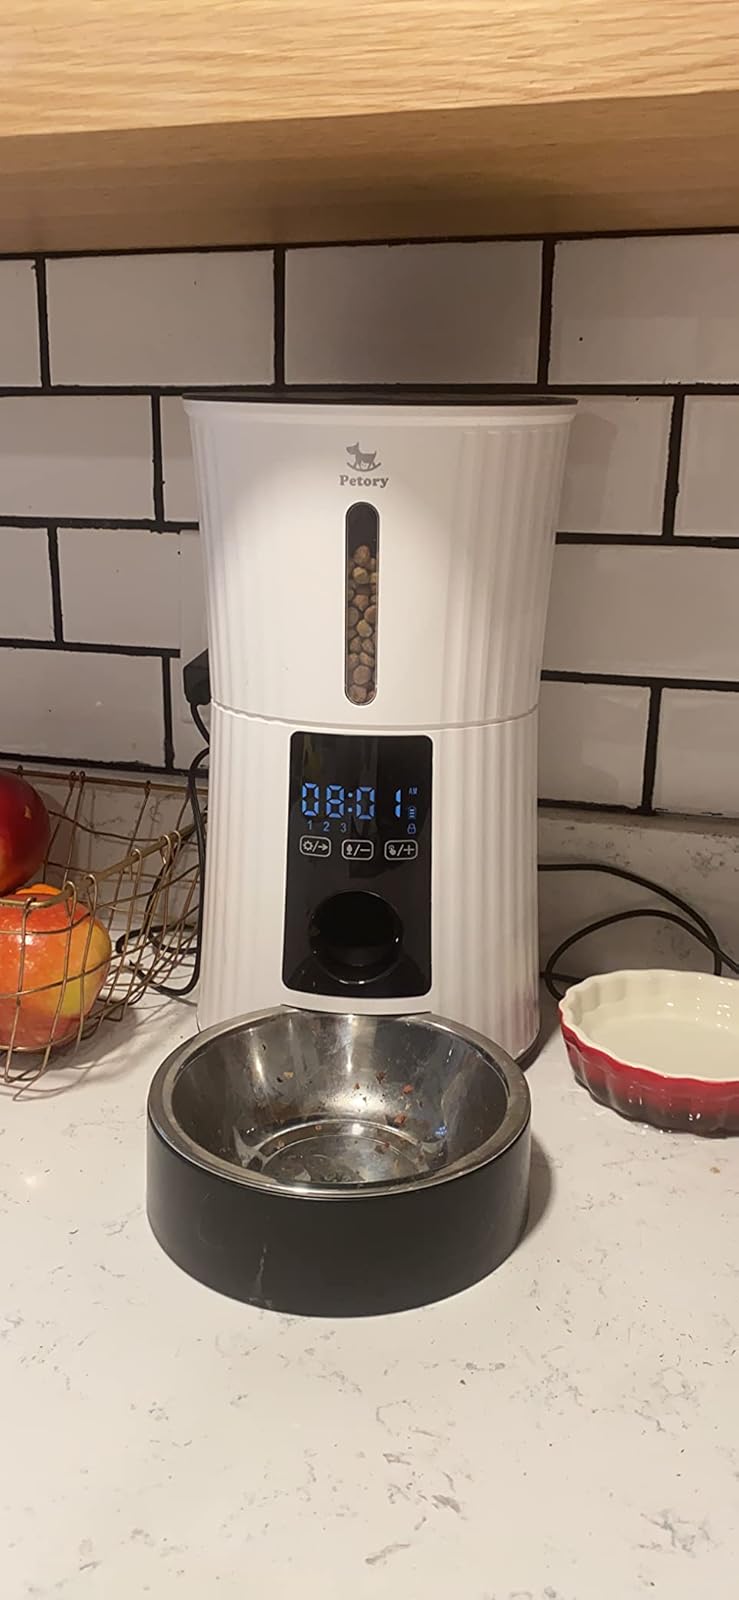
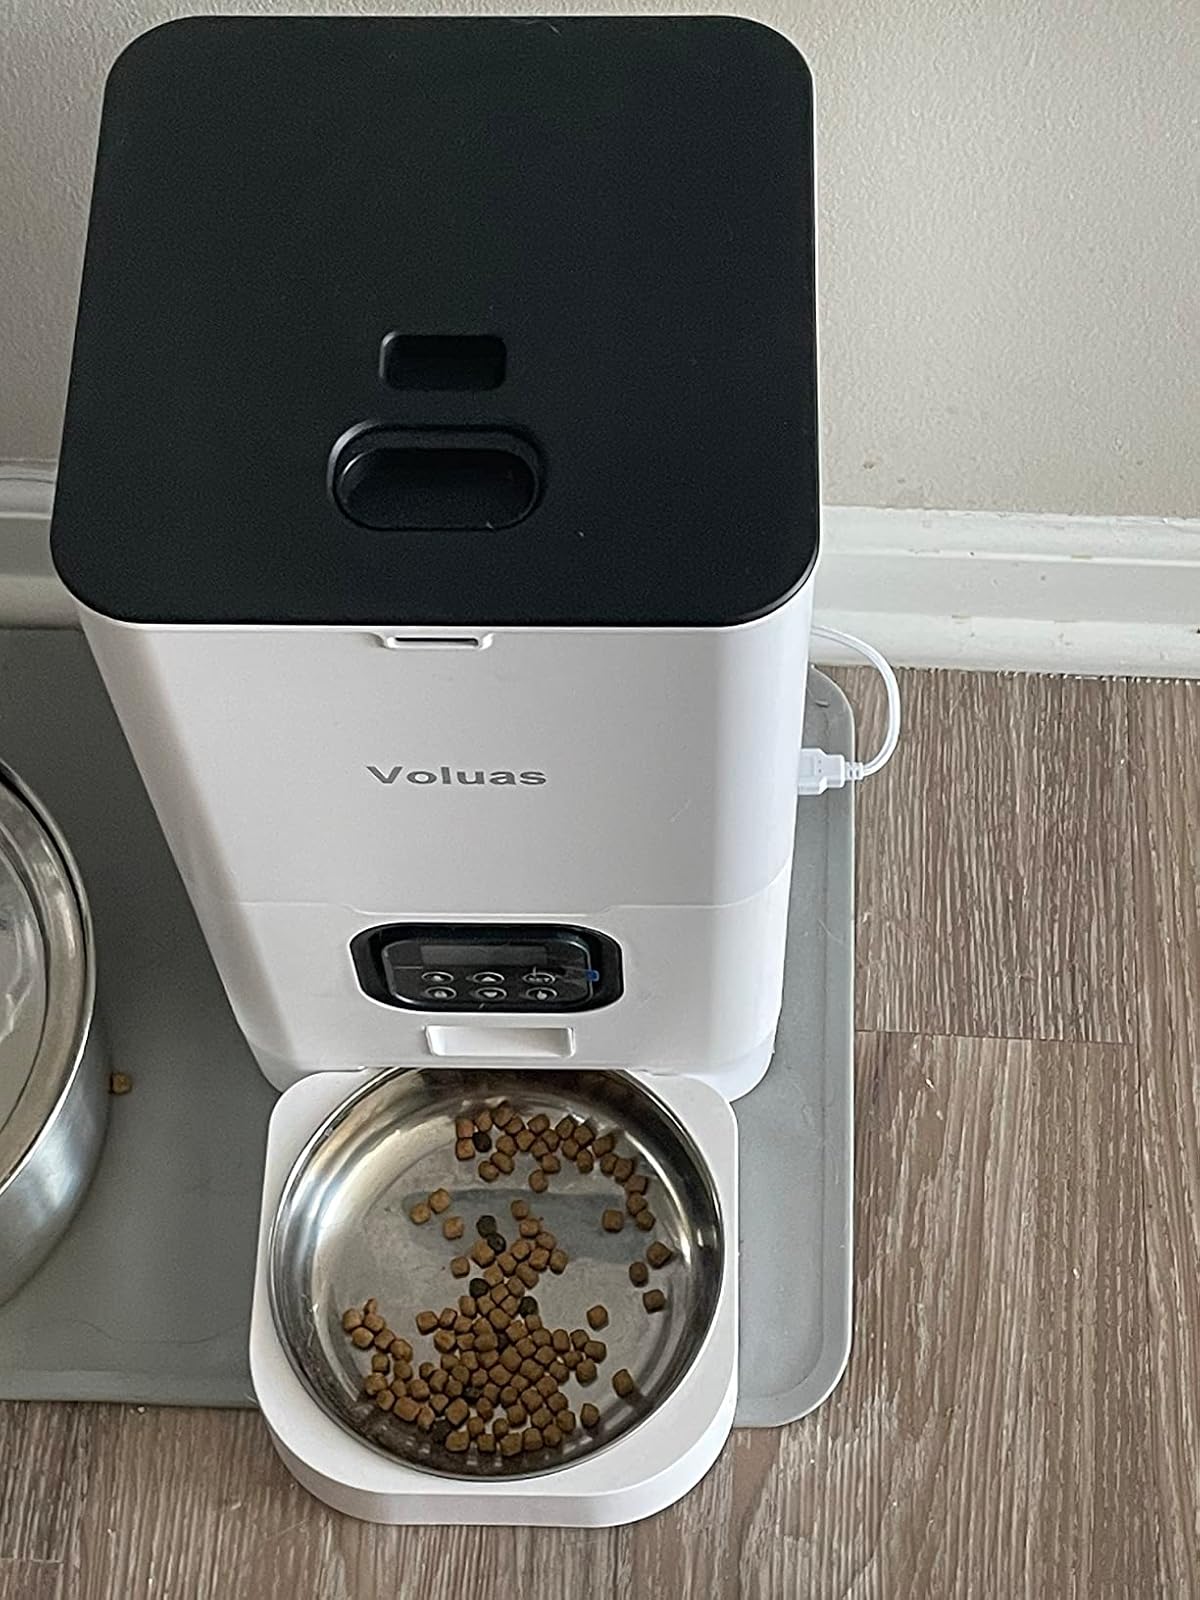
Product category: items_feeder
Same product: no